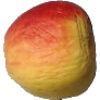
Label: Apple Red Yellow 1